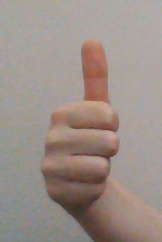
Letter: aleff